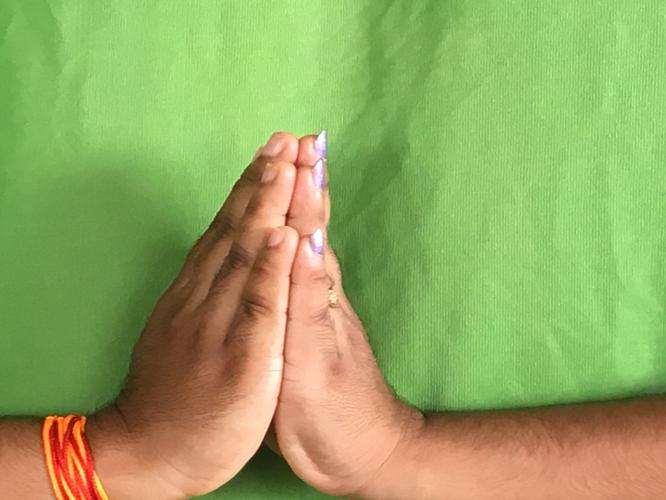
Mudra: Anjali
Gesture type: double_hand